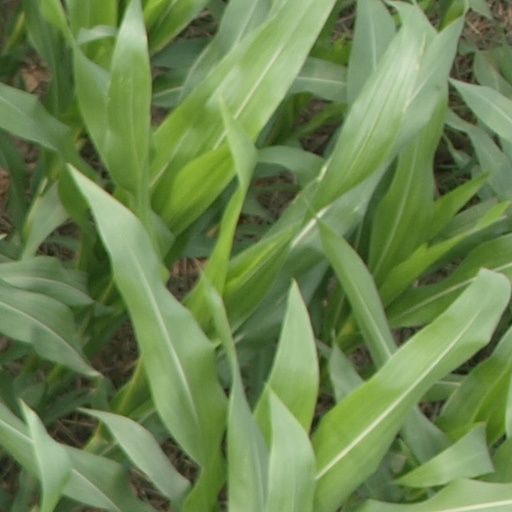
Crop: maize; corn